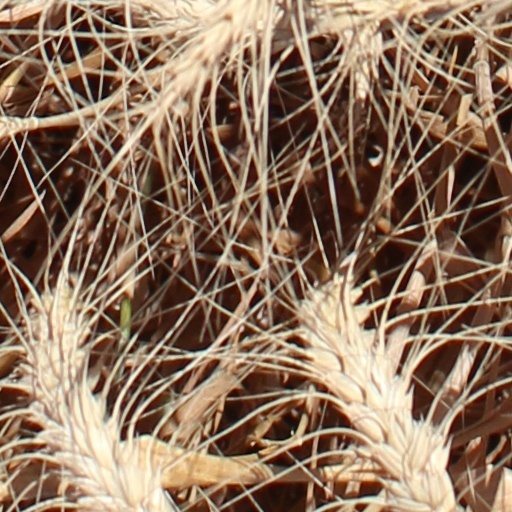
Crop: wheat